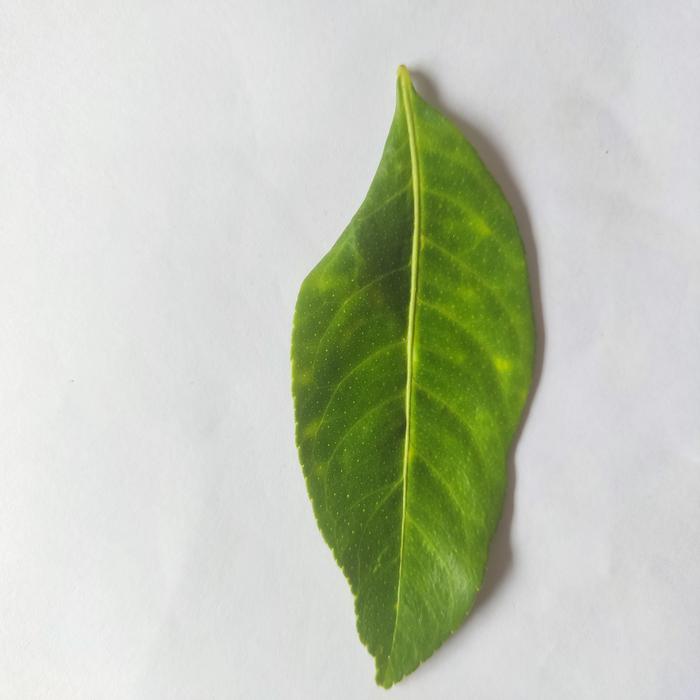
Crop: Lemon
Leaf condition: Citrus